Baltimore Orioles

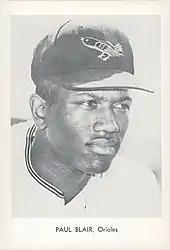
Paul Blair shown with the full-bodied bird logo between 1954 and 1965

An alternate uniform is black with the word "Orioles" written across the chest. They first wore black uniforms in the 1993 season and continue to do so since; the current style with the letters lacking additional trim was first used in 2000. The Orioles wear their black alternate jerseys for Friday night games with the alternate "O's" cap (first introduced in 2005), whether at home or on the road; the regular batting helmet is still used with this uniform. In 2017, the Orioles began to use their batting practice caps for select games with the black uniforms. The aforementioned caps resemble their regular road caps save for the black bill. Occasionally, the Orioles would also wear the black alternates on other days of the week, often pairing them with the home or road "cartoon bird" caps. After the "City Connect" uniforms became the team's Friday home uniform (see below), the black alternates were only used on Friday road games and on home games depending on the preference of the starting pitcher.